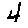
Label: 4